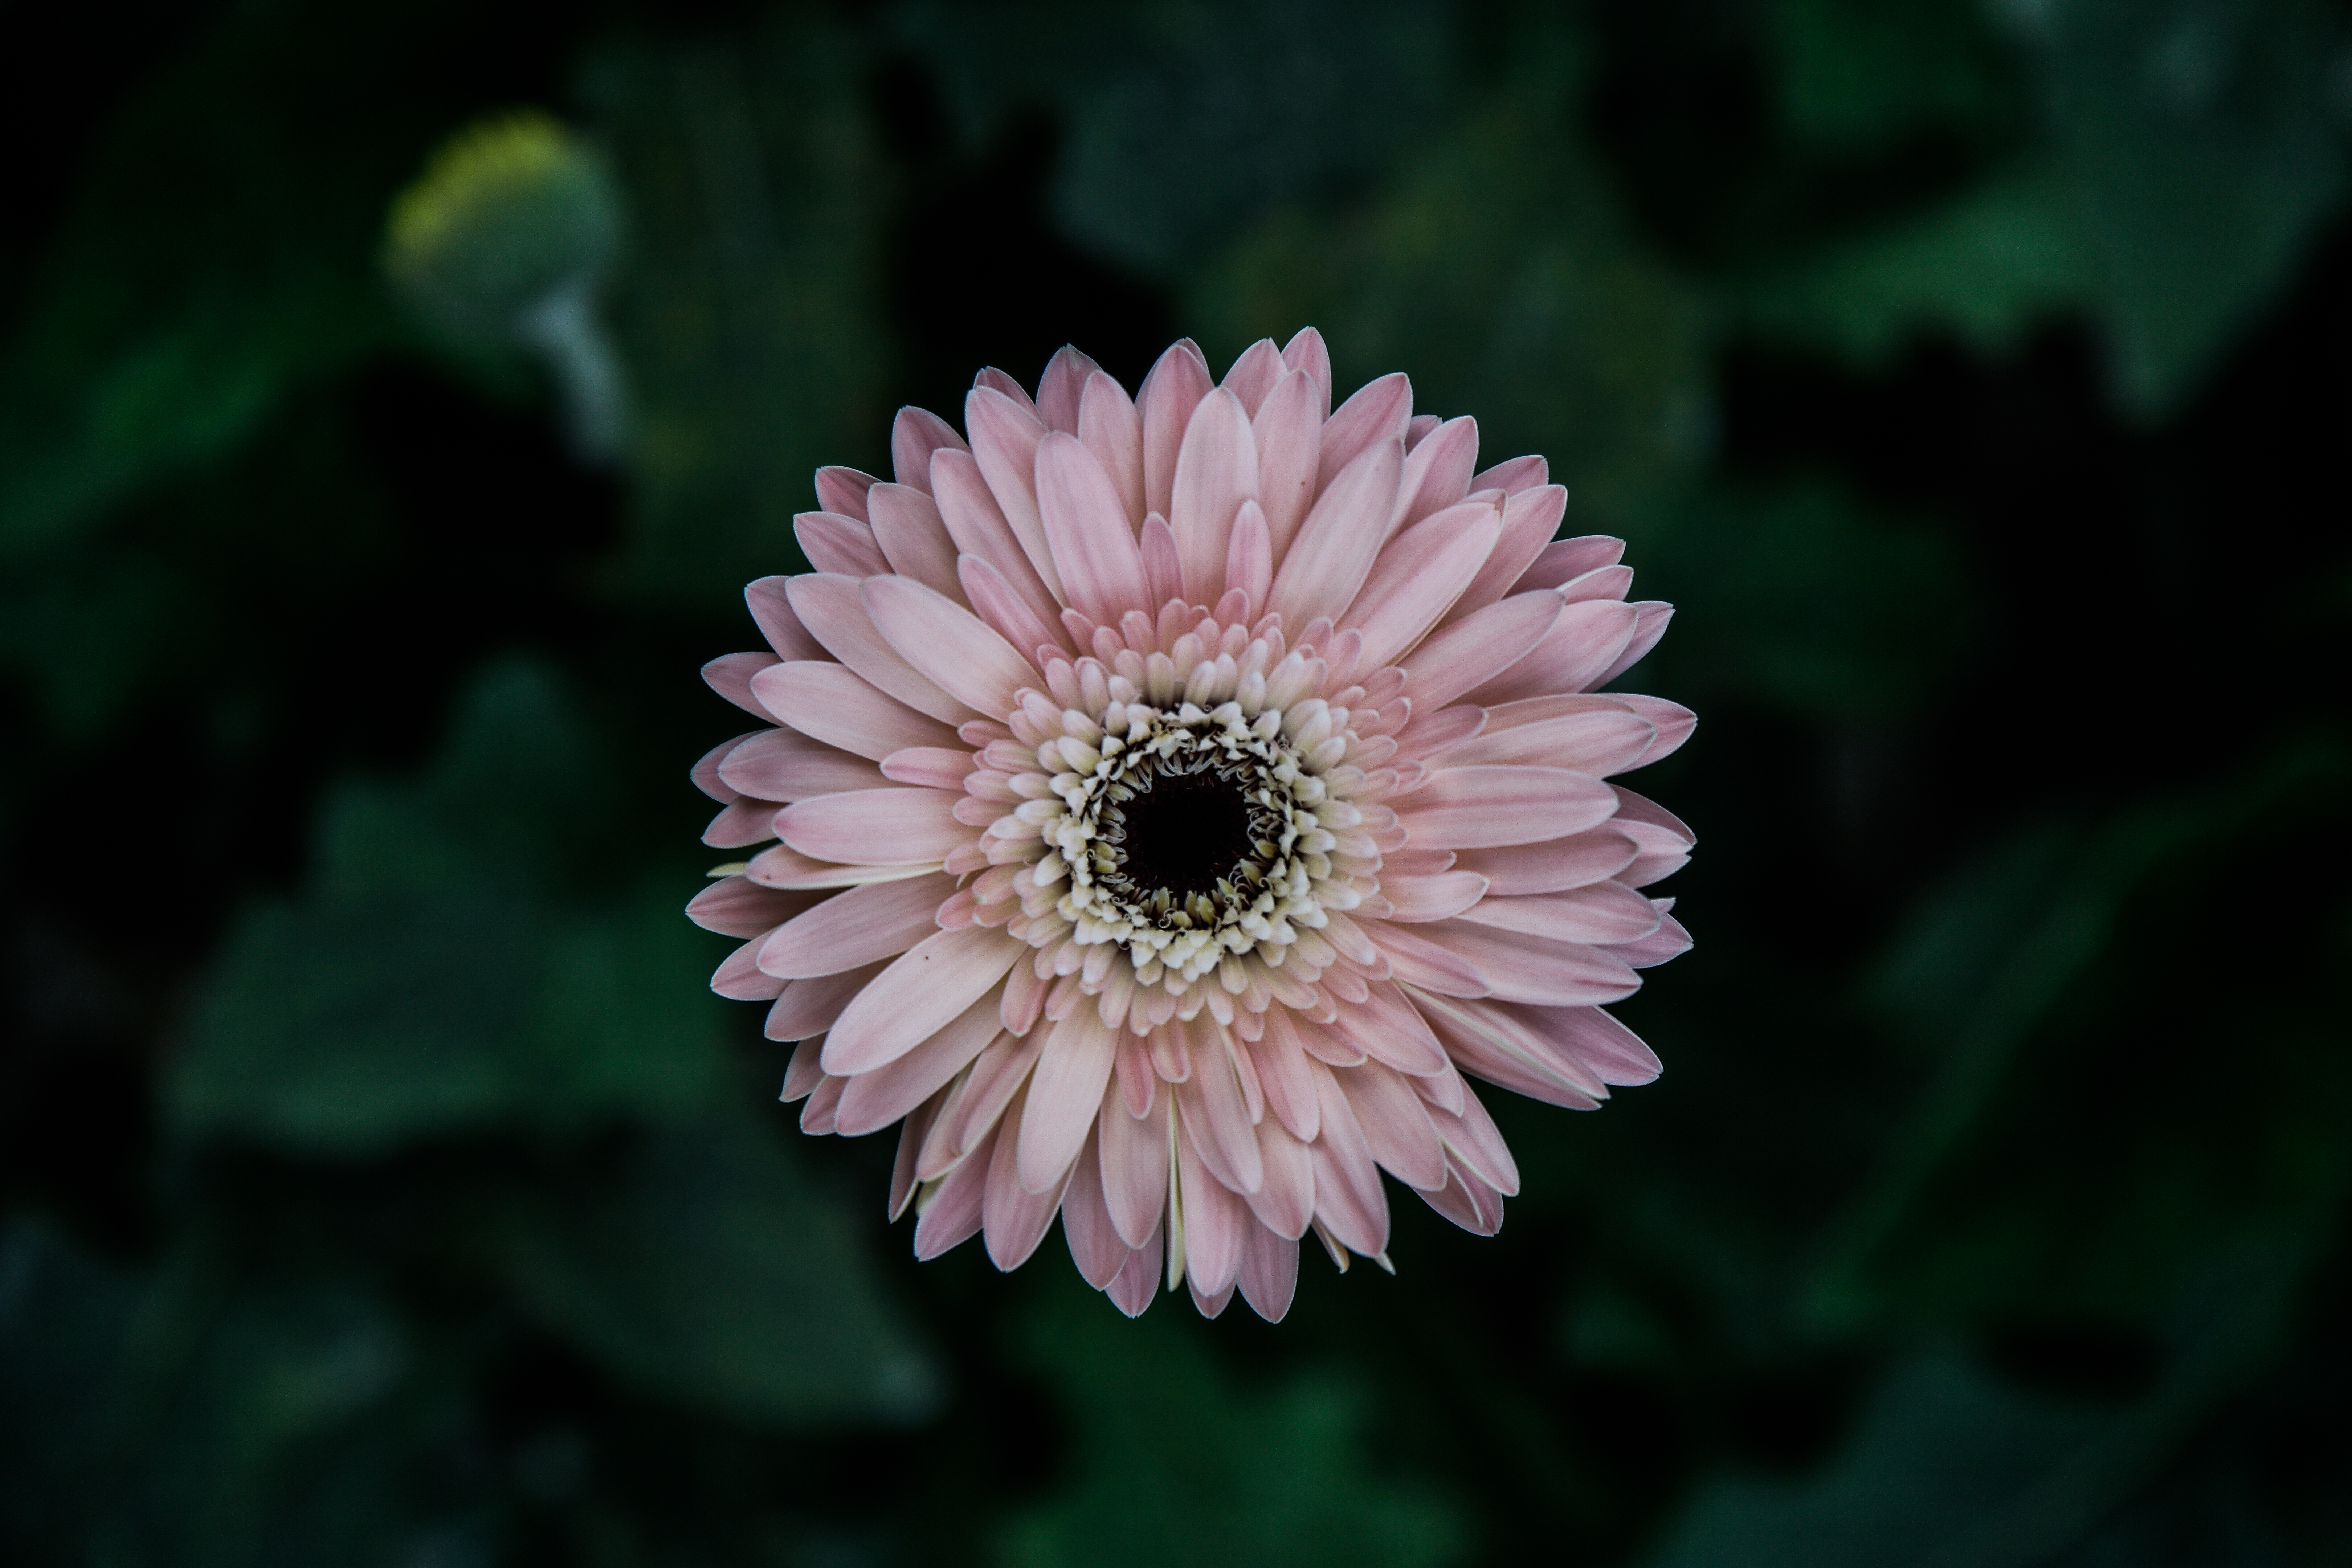
nature, blossom, plant, photography, flower, petal, daisy, green, botany, closeup, pink, flora, flowers, close up, gerbera, macro photography, flowering plant, daisy family, oxeye daisy, plant stem, land plant